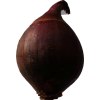
Label: red_onion